Londres 38

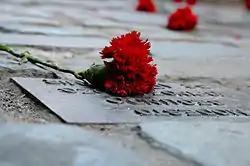
A tribute to Modesto Segundo Espinoza at Londres 38.

The significance of this site lies in it being the first link in a chain of detention facilities used by the DINA in the Metropolitan Region. This chain was employed in a campaign against the Revolutionary Left Movement (MIR) initially, and later, against other left-wing organizations in Chile, including the Socialist and Communist (PC) parties. This campaign also encompassed clandestine facilities situated at José Domingo Cañas No. 1367, Venda Sexy, and Villa Grimaldi.